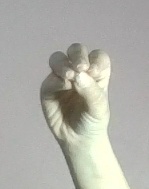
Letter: ha